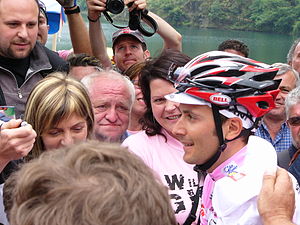
Giro d'Italia 2006
Ivan Basso i førertrøjen
Den 89. udgave af cykelløbet Giro d'Italia, som blev arrangeret over 20 etaper i tidsrummet 6. – 28. maj 2006. De første fire etaper foregik i Belgien.